David Foster Wallace

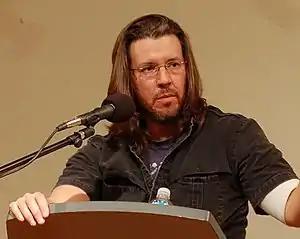
Wallace in 2006

David Foster Wallace (February 21, 1962 – September 12, 2008) was an American writer and professor who published novels, short stories, and essays. He is best known for his 1996 novel "Infinite Jest", which "Time" magazine named one of the 100 best English-language novels published from 1923 to 2005. In 2008, David Ulin wrote for the "Los Angeles Times" that Wallace was "one of the most influential and innovative writers of the last twenty years".